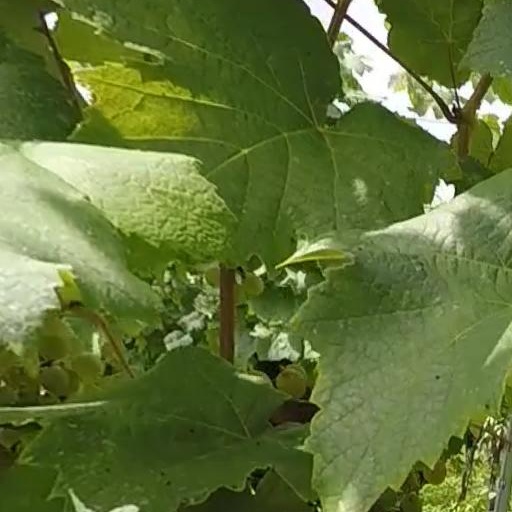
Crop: grape